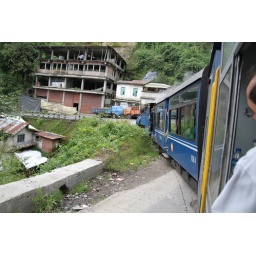
The train zig-zags across the road while jeeps squeeze by